Georges Panayotis

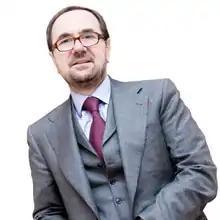

Georges Panayotis ("Georges Panayotis" is a pseudonym for Georges Chatzipanayotis) is a French/Greek businessman and consultant for the tourism, hotel and hospitality industries. He has contributed to establishing more than 2,500 hotels (150,000 hotel rooms) in France and throughout EMEA, representing a global investment of over 10.5 billion euros.